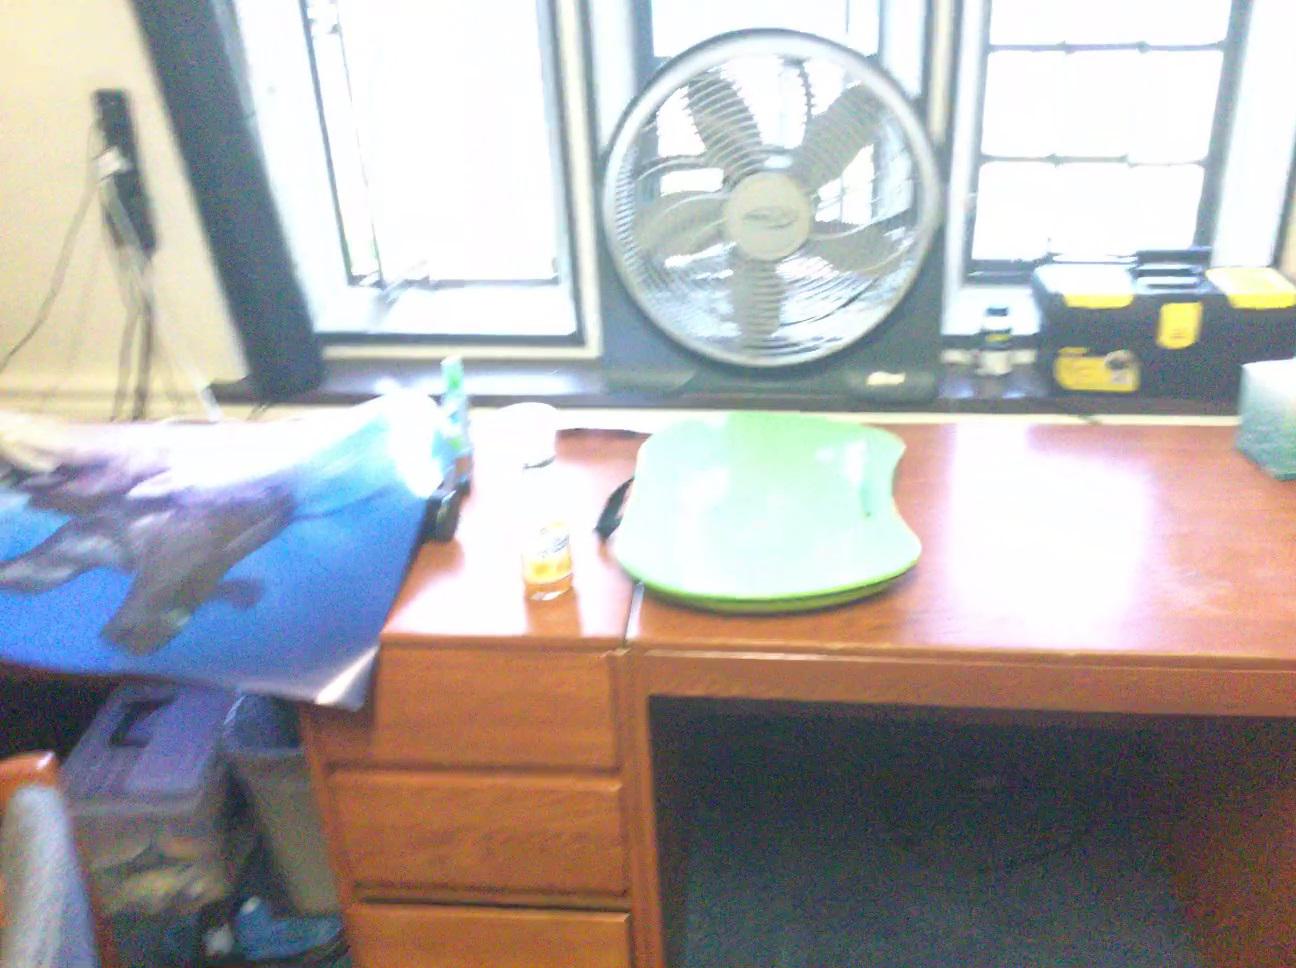
Question: Is the bed behind the bag from the second object's perspective? Final answer should be yes or no.
Answer: No